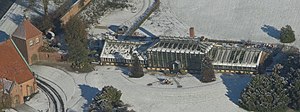
Orangeri
Orangeri på Gisselfeld, kaldet Paradehuset.
Et orangeri er benævnelsen for et drivhus, der benyttes til overvintring af citrustræer og andre stedsegrønne planter. Da citrustræer kan nøjes med mindre lys i løbet af vinteren, findes der ofte kun vinduer på siderne, ikke i taget.